Gilmour Lumber Company

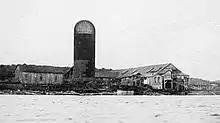
The abandoned mill at Canoe lake

By the spring of 1897 Gilmour and Company's new mill was operating at Canoe Lake. Gilmour salvaged used parts from his former projects in the construction of the mill. Eight boilers, saws and other equipment were re-purposed from the Trenton mill, which now sat idle on the Bay of Quinte. The boiler and two steam engines left over from the tramway were shipped overland from Lake of Bays to Canoe Lake. The village at Canoe lake - named Mowat after an influential politician at the time - was a company operation. There were approximately 500 workers, with a hospital, horse stables, a warehouse, cookhouse, storehouses and offices, mill workers houses, boarding houses and a cemetery. David Gilmour constructed two summer homes on an island one mile from the shores of Mowat (now Gilmour island). Occupied by him and his brother Allan, these elegant two-storey homes exist to this day.